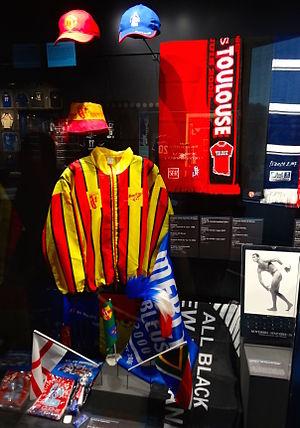
Le Racing Club de Lens, couramment abrégé en RCL ou RC Lens, est un club de football français basé à Lens, dans le Pas-de-Calais, en France.